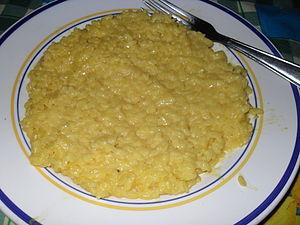
Le risotto à la milanaise est un riz de variété carnaroli ou arborio nacré dans du beurre, des oignons, de la moelle de bœuf et du vin blanc, et mouillé avec un bouillon aromatisé au safran.
La cuisine italienne se caractérise par la variété des produits utilisés en Italie, ainsi que par une grande diversité régionale. Elle repose essentiellement sur le régime méditerranéen fait de produits frais, mais est aussi renommée pour sa production d'huile d'olive, de fromages, de charcuterie, de vins, de fruits et de desserts qui font partie des plus de 5 300 produits traditionnels régionaux.